Kedoshim

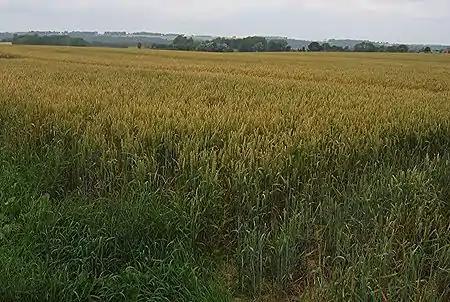
"You shall not reap all the way to the edges of your field."

Kedoshim, K'doshim, or Qedoshim (—Hebrew for "holy ones," the 14th word, and the first distinctive word, in the parashah) is the 30th weekly Torah portion ("parashah") in the annual Jewish cycle of Torah reading and the seventh in the Book of Leviticus. It constitutes Leviticus 19:1–20:27. The parashah tells of the laws of holiness and ethical behavior, repeats the Ten Commandments, and describes penalties for sexual transgressions. The parashah is made up of 3,229 Hebrew letters, 868 Hebrew words, 64 verses, and 109 lines in a Torah Scroll ("Sefer Torah").